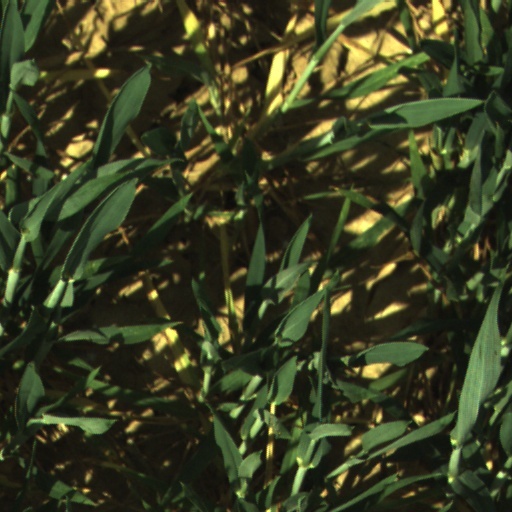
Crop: wheat